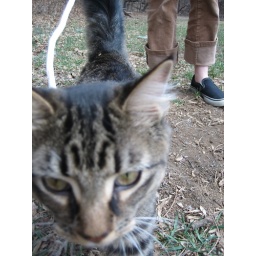
garvey on a leash in the blue ridge mountains